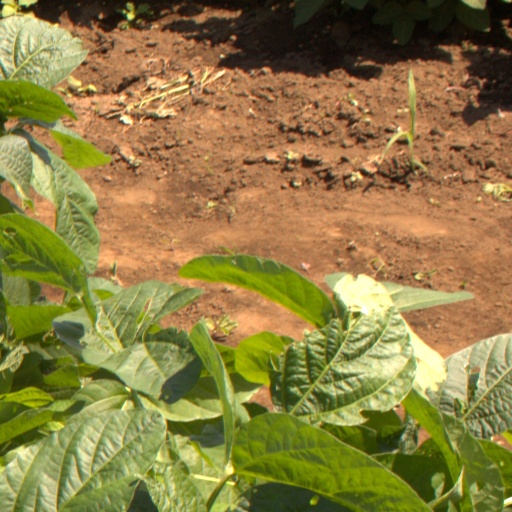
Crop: soybean